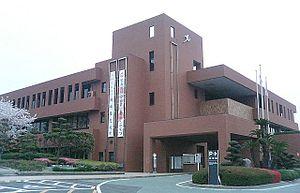
Fukutsu est une ville située dans la préfecture de Fukuoka, sur l'île de Kyūshū, au Japon.